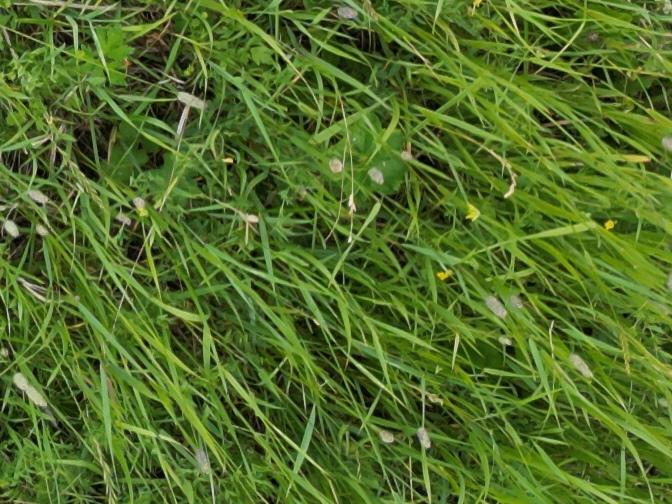
Flowers visible: yarrow flowers, yarrow flowers